Nepenthes smilesii

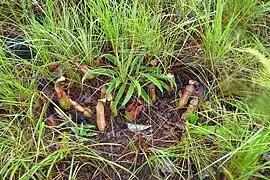
In Kirirom National Park, Cambodia (~700 m asl)

"Nepenthes smilesii" has a widespread distribution throughout Indochina. It has been recorded from Cambodia, northeastern Thailand, southern Laos, and western Vietnam. The species occurs across a wide range of altitudes, being recorded from elevations of 16–1,500 m above sea level, although it is more typically found at around 800 m.